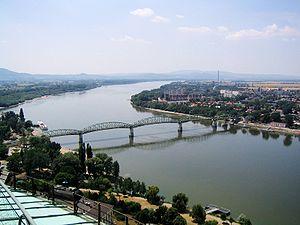
La frontière entre la Hongrie et la Slovaquie met la Hongrie et la Slovaquie en contact. Elle est en partie terrestre, et en partie fluviale sur le Danube.